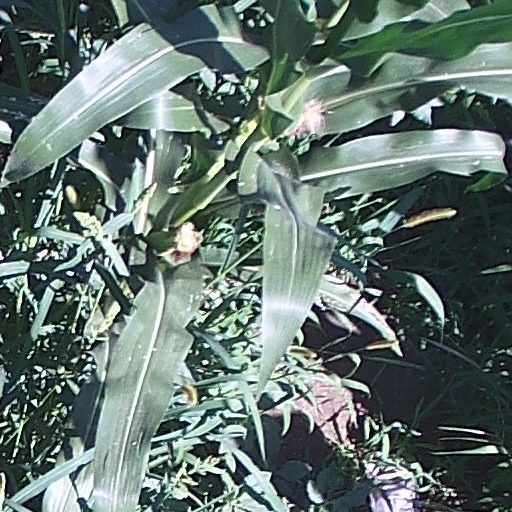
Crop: maize; corn